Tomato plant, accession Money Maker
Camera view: vertical (180 deg); turntable rotation: 30 degrees
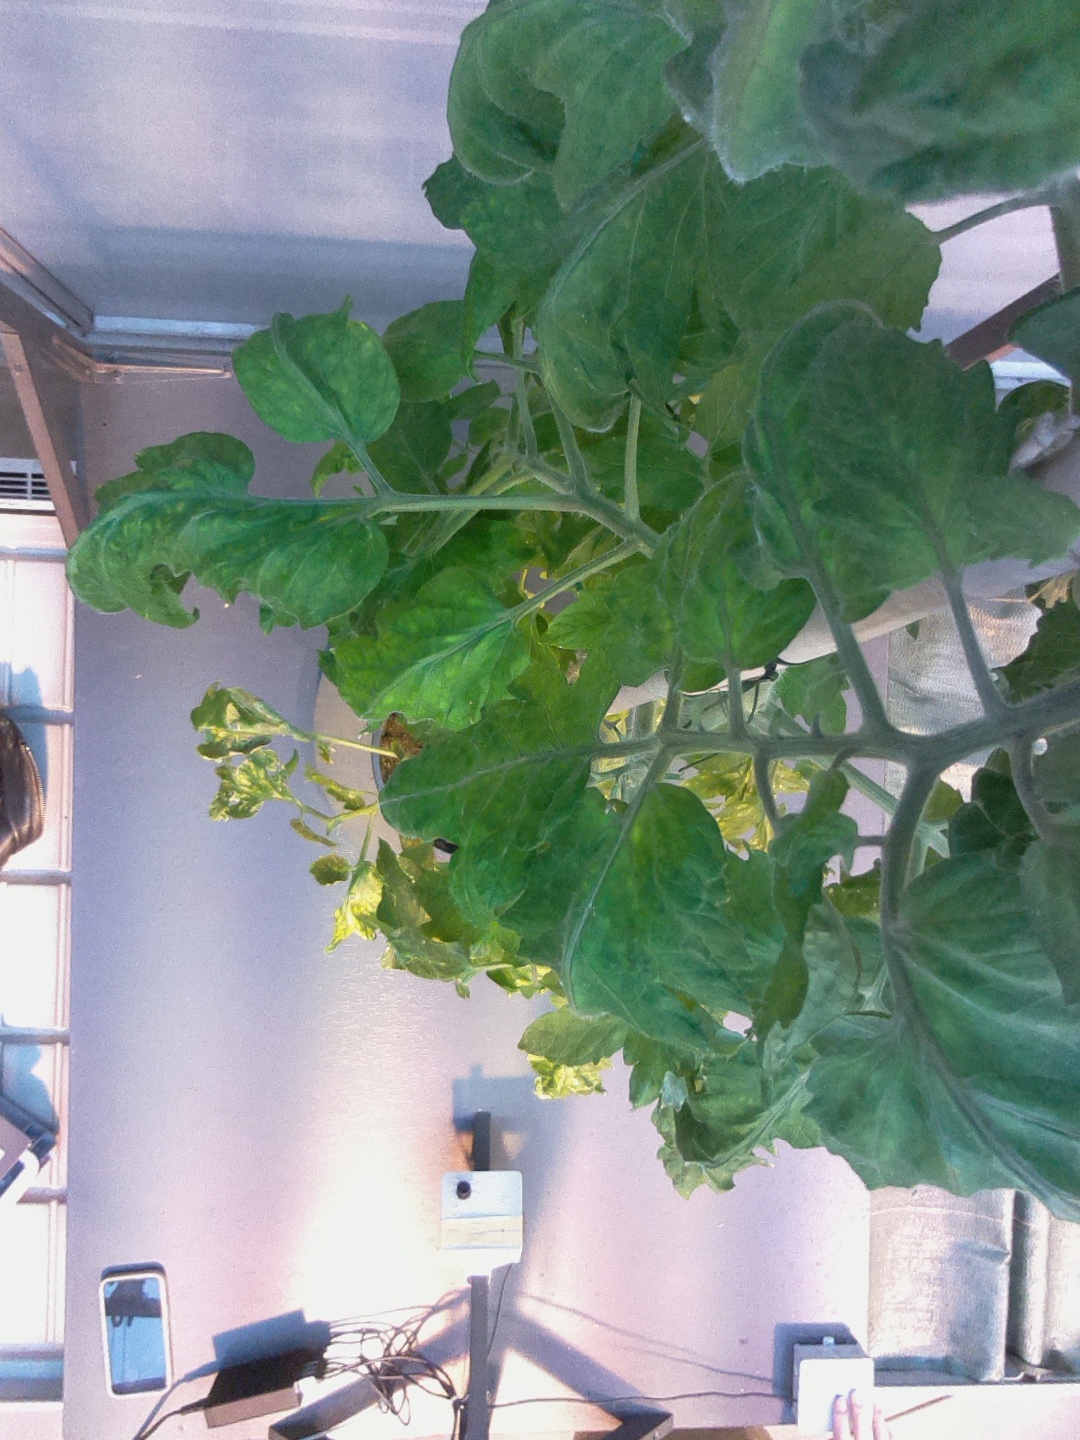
BBCH growth stage 70: Fruits at the main stem or branches visibles